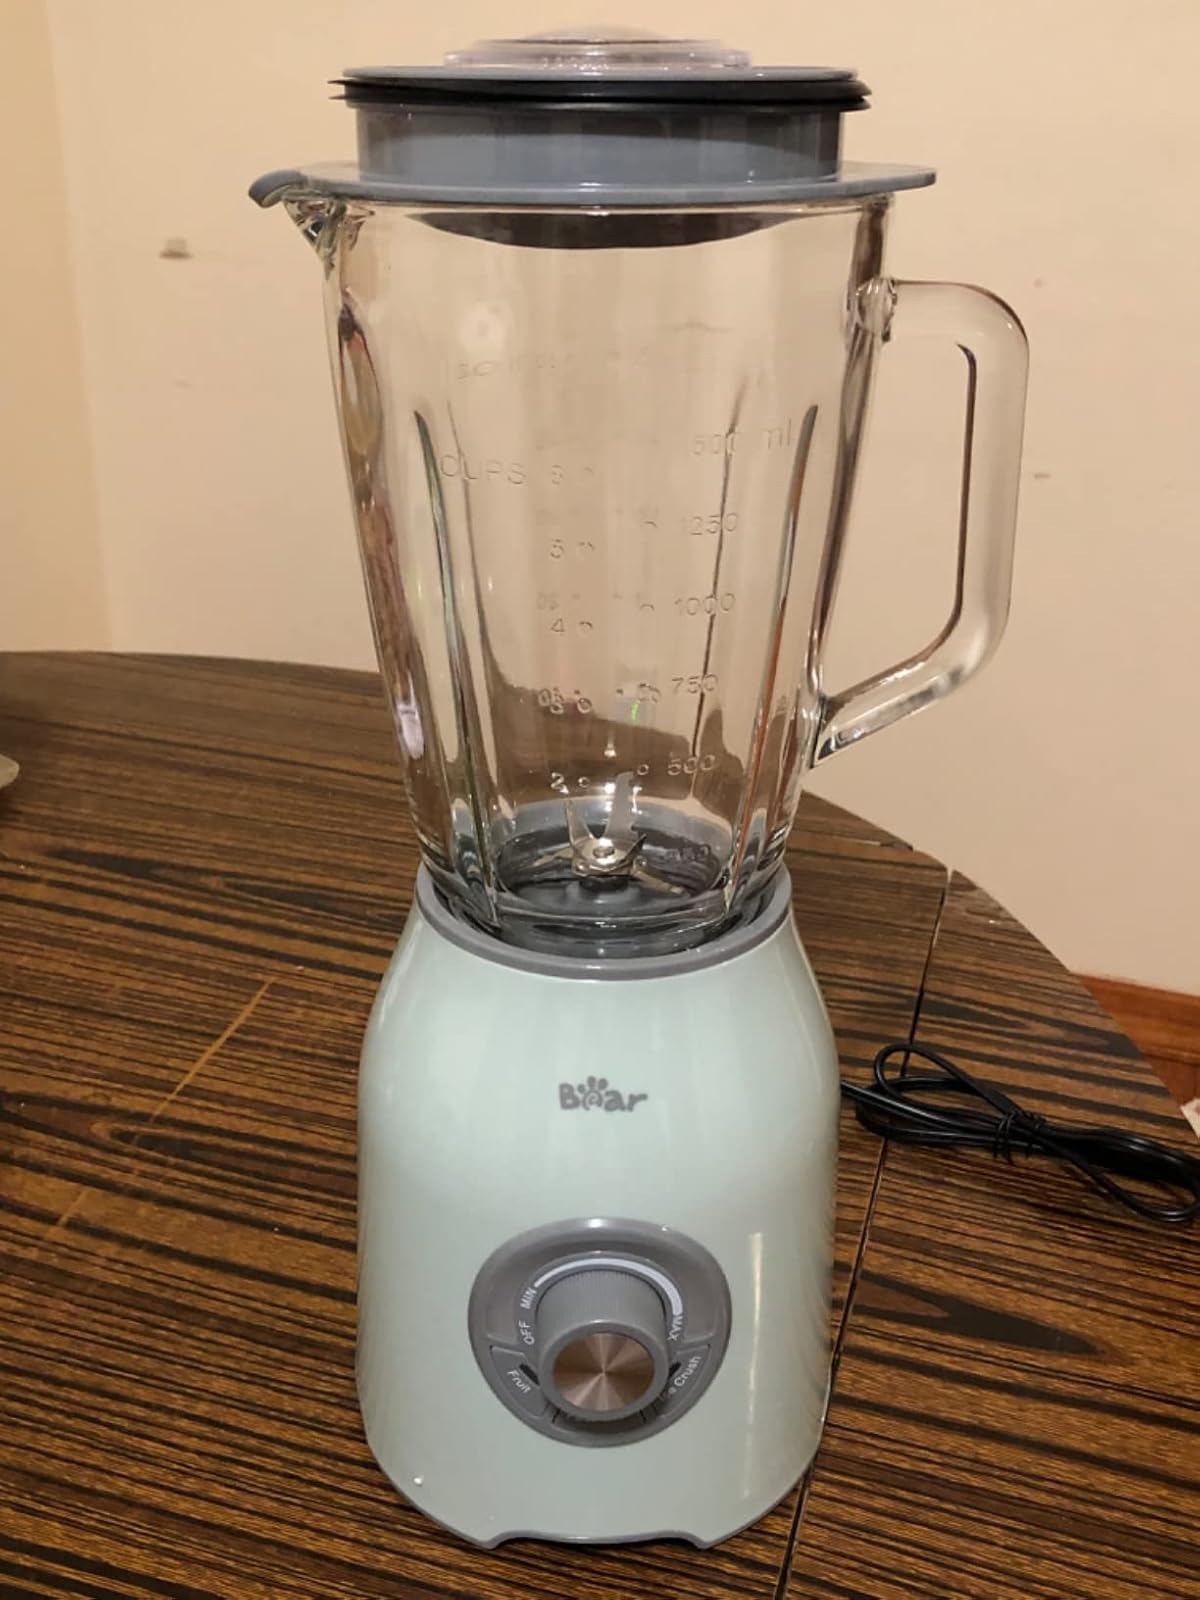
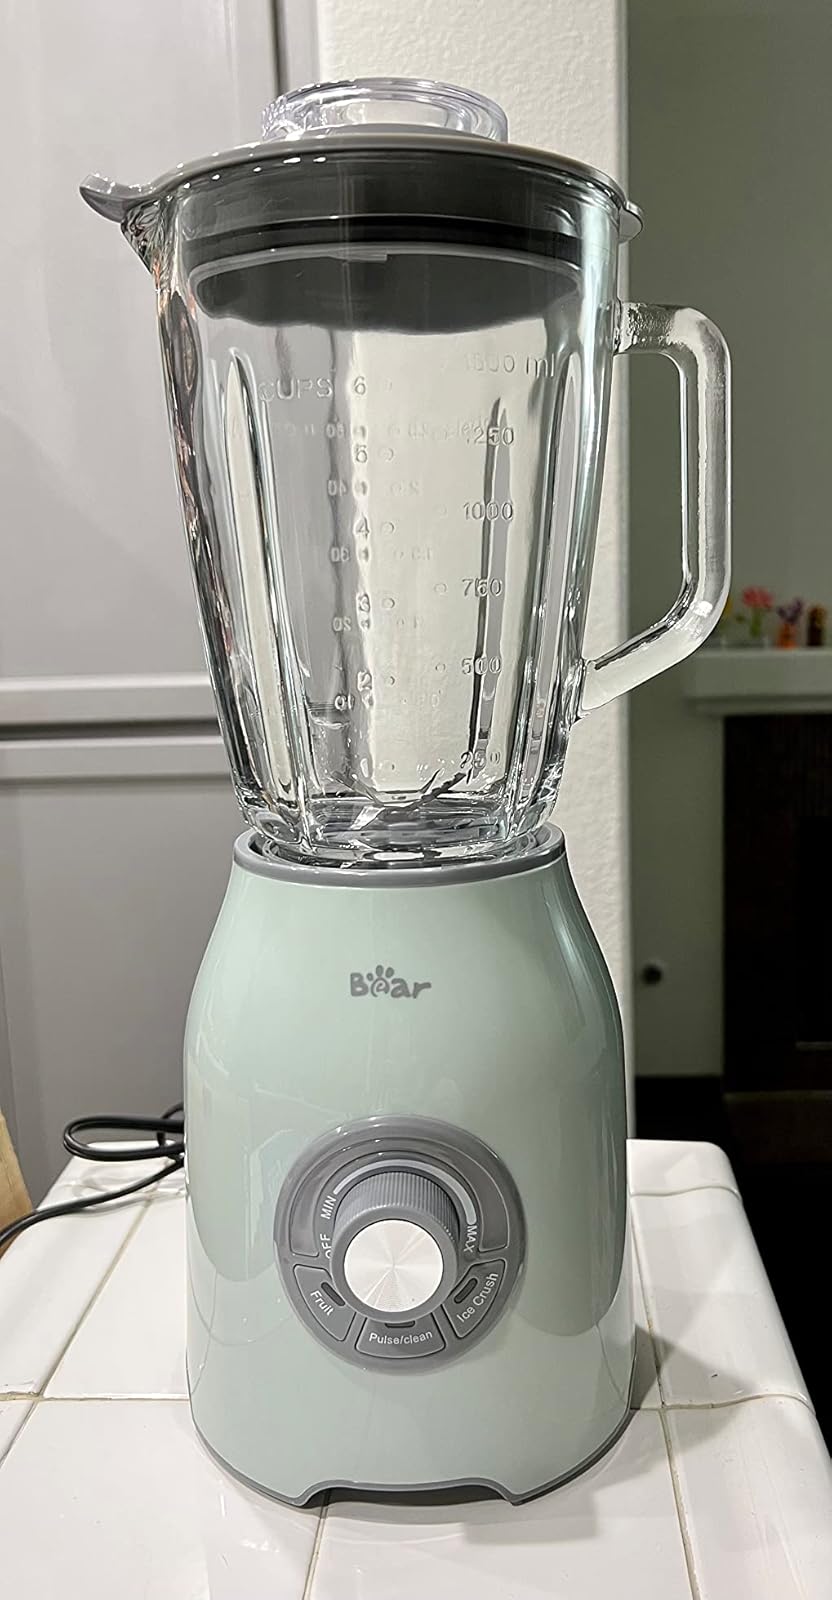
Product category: items_blender
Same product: yes